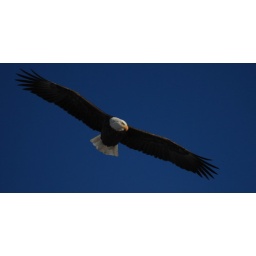
A mature eagle flying near the river looking for dinner. Best view is large.